Louis de Beaufront

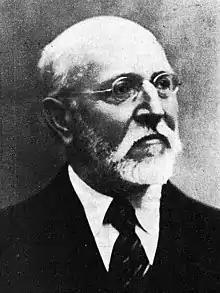
Louis de Beaufront

Louis Chevreux (3 October 1855, Paris – 8 January 1935, Thézy-Glimont), commonly known as Louis de Beaufront, was a major influence in the development of Ido, an international auxiliary language. Beaufront was initially an advocate of Esperanto and was largely responsible for its early diffusion in western Europe as well as one of its first French proponents.